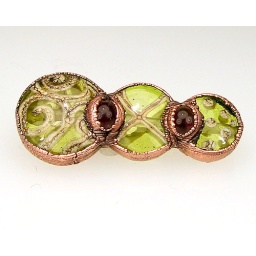
Copper electroformed focal in grass green with amethyst cabochons bezeled into the frame.